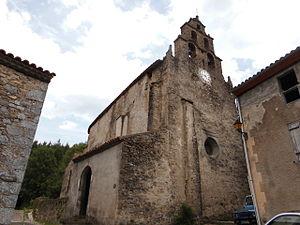
Cet article recense les monuments historiques de l'Aude, en France.
L'église Saint-Loup-de-Sens est une église fortifiée située en France à Marsa, dans le département de l'Aude en région Languedoc-Roussillon.